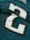
Number: 2